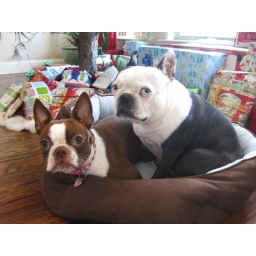
Clementine & Hoggy hang out in their new dog bed